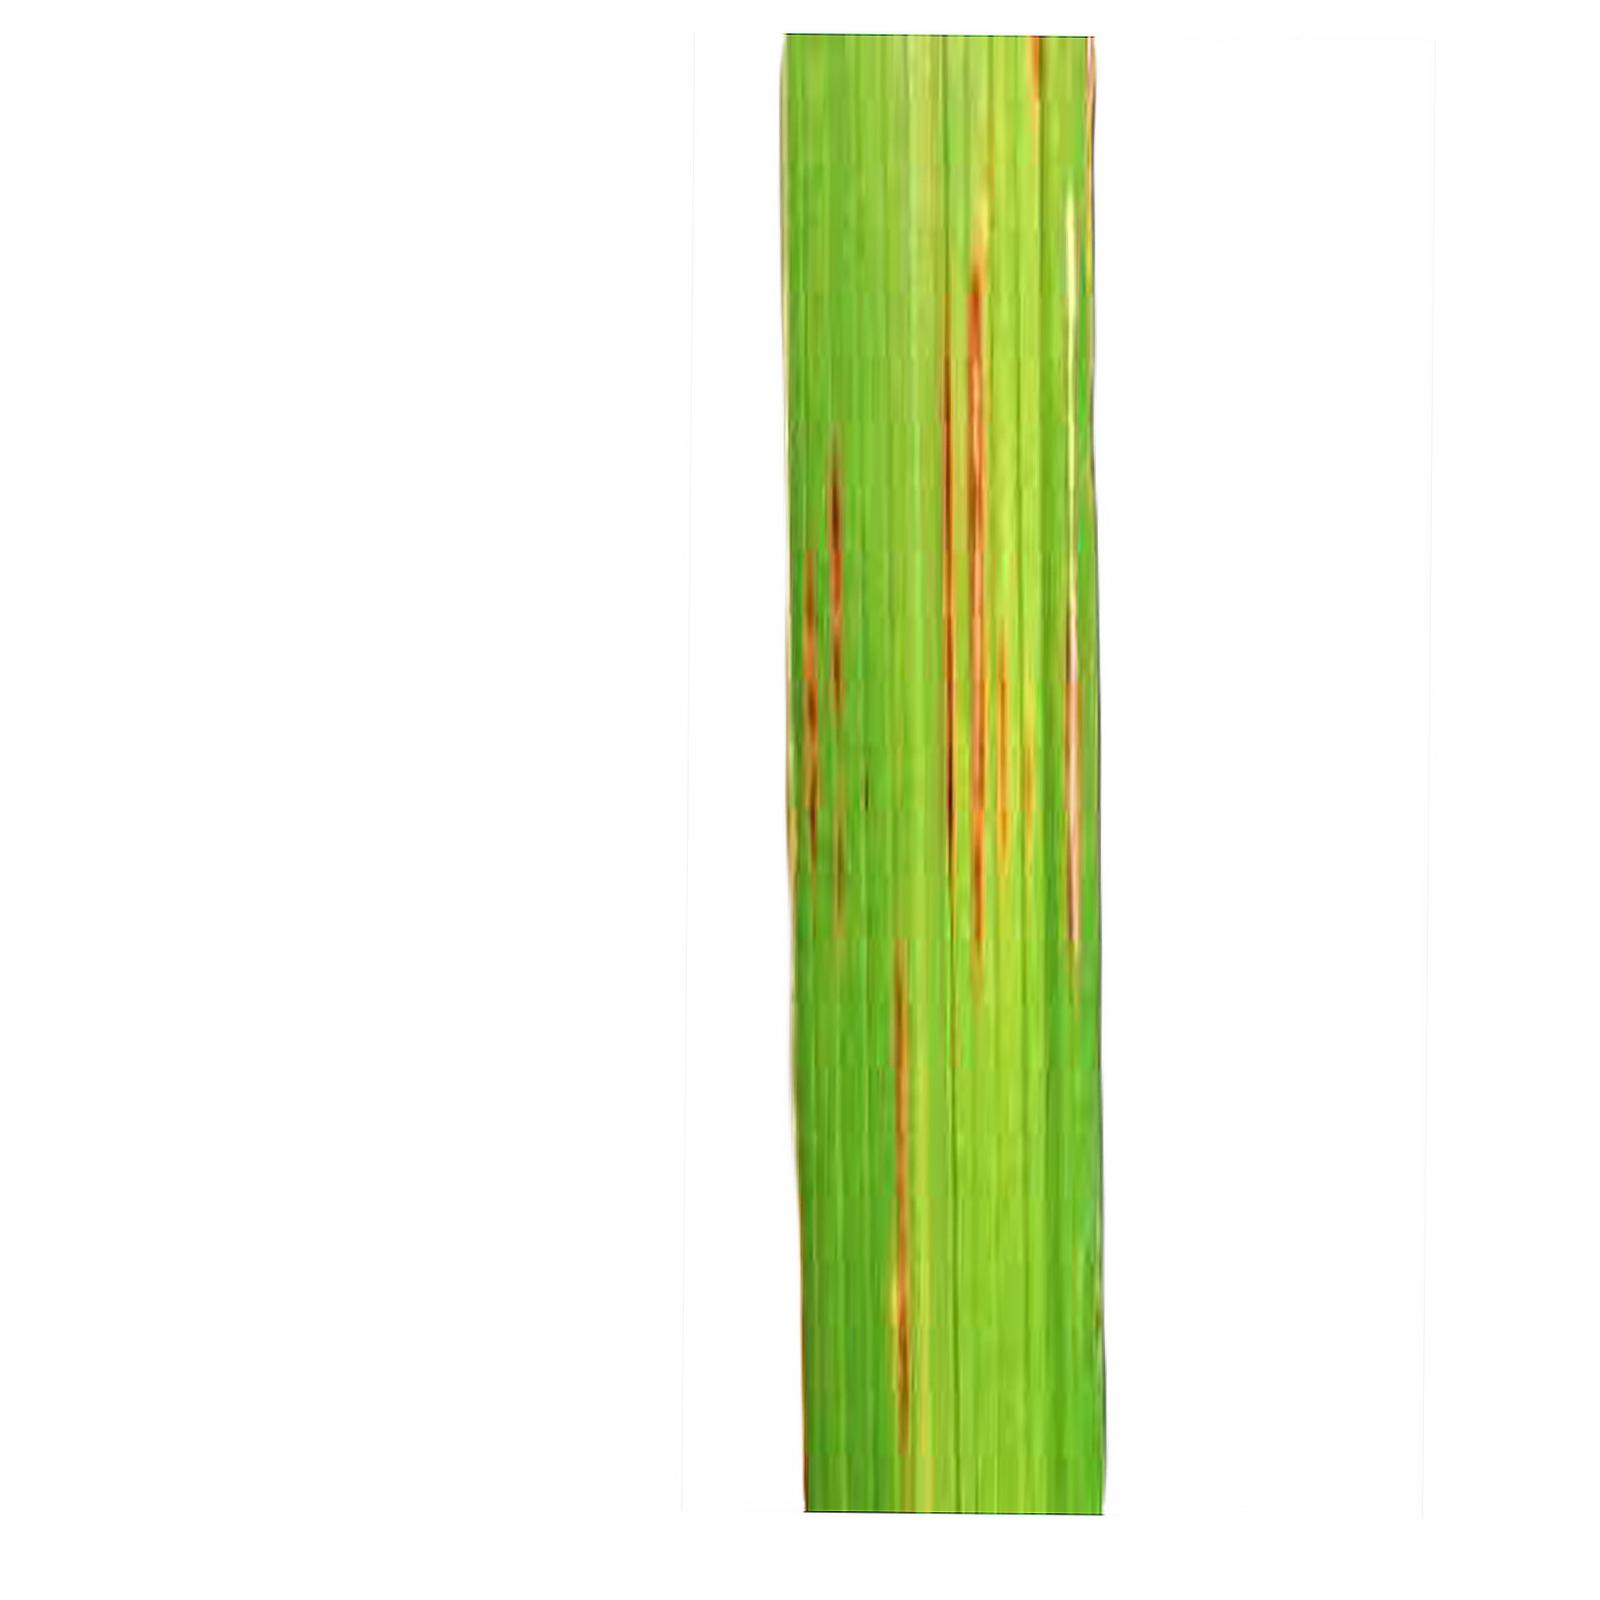
Nhãn: Bệnh Gạch Nâu ( Narrow Brown Spot )